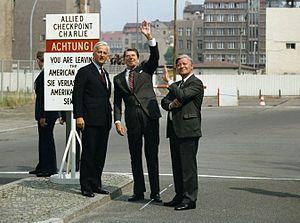
Helmut Heinrich Waldemar Schmidt, né le 23 décembre 1918 à Hambourg et mort le 10 novembre 2015 dans la même ville, est un homme politique allemand, membre du Parti social-démocrate.
Richard Karl Freiherr von Weizsäcker est un homme d'État allemand, membre de l'Union chrétienne-démocrate d'Allemagne, né le 15 avril 1920 à Stuttgart et mort le 31 janvier 2015 à Berlin.